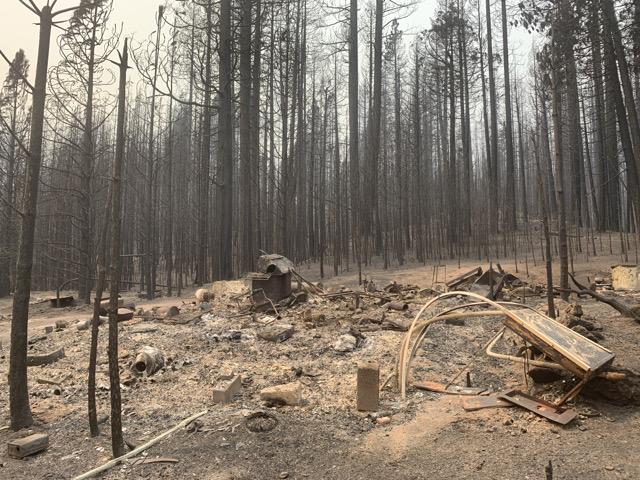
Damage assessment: destroyed